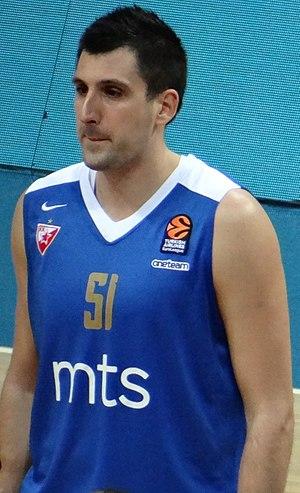
Milko Bjelica est un joueur naturalisé monténégrin de basket-ball d'origine serbe. Il évolue aux postes d'ailier fort et de pivot. Il est né le 4 juin 1984, à Belgrade, en République socialiste de Serbie.